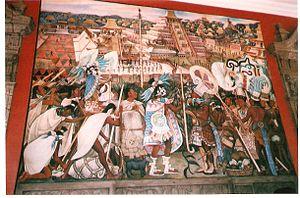
Diego Rivera, né le 8 décembre 1886 à Guanajuato et mort le 24 novembre 1957 à San Ángel, est un peintre mexicain. Bien qu'il ait tout au long de sa vie pratiqué la peinture de chevalet, Rivera est mondialement connu pour ses peintures murales, réalisées au Mexique, principalement à Mexico, et aux États-Unis. Ses peintures murales sont indissociables de ses convictions communistes et de sa fascination pour le passé préhispanique du Mexique.